Pizhaku

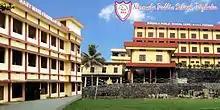
Nirmala Public School, Pizhaku

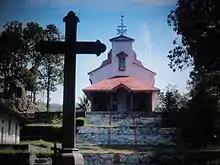
St. John the Baptist Church Urumbukavu Pizhaku

Pizhaku is a village in Kottayam District in the Indian state of Kerala.